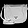
Label: Bag